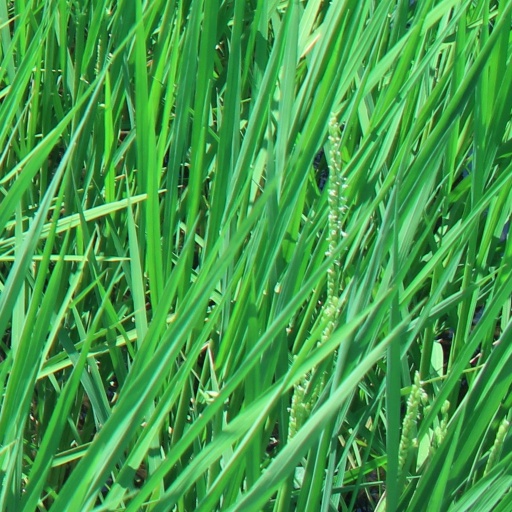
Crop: rice